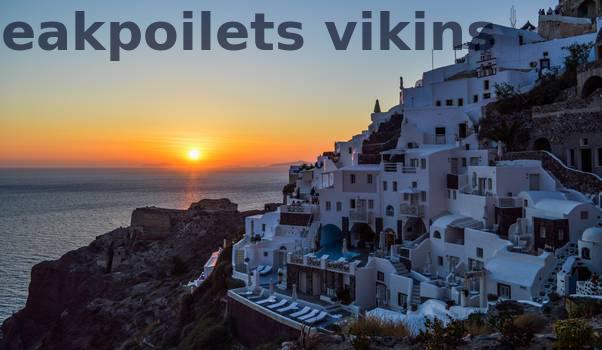
Label: Watermark